Ajavasnan Matsya

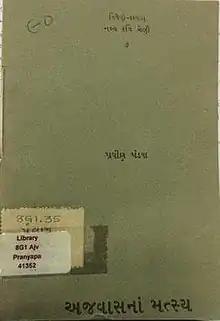
Coverpage of Ajavasnan Matsya

Ajavasnan Matsya is the first collection of poems by Pravin Pandya in Gujarati. It was published by Kavilok Trust in May 1994.